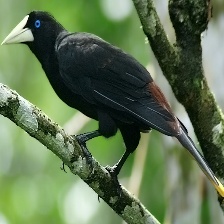
Species: CRESTED OROPENDOLA
Scientific name: PSAROCOLIUS DECUMANUS